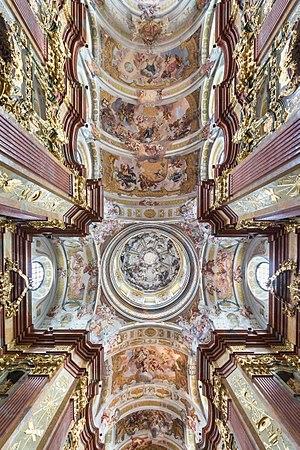
Fresques du plafond et de l'intérieur du dôme de l'église de l'abbaye de Melk, peintes par Johann Michael Rottmayr de 1716 à 1722.)
L'abbaye de Melk est une célèbre abbaye bénédictine de Basse-Autriche, faisant partie de la congrégation bénédictine d'Autriche. Située dans la région touristique de la Wachau, elle surplombe la ville de Melk, et le Danube. Bien que l'abbaye ait été fondée au XIᵉ siècle, les bâtiments actuels datent de l'époque baroque, ils sont l'œuvre de l'architecte Jakob Prandtauer. Après sa mort, en 1726, les travaux sont achevés d'après ses plans par son élève Franz Munggenast. L'École de l'abbaye de Melk est située dans l'abbaye.